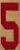
Number: 5